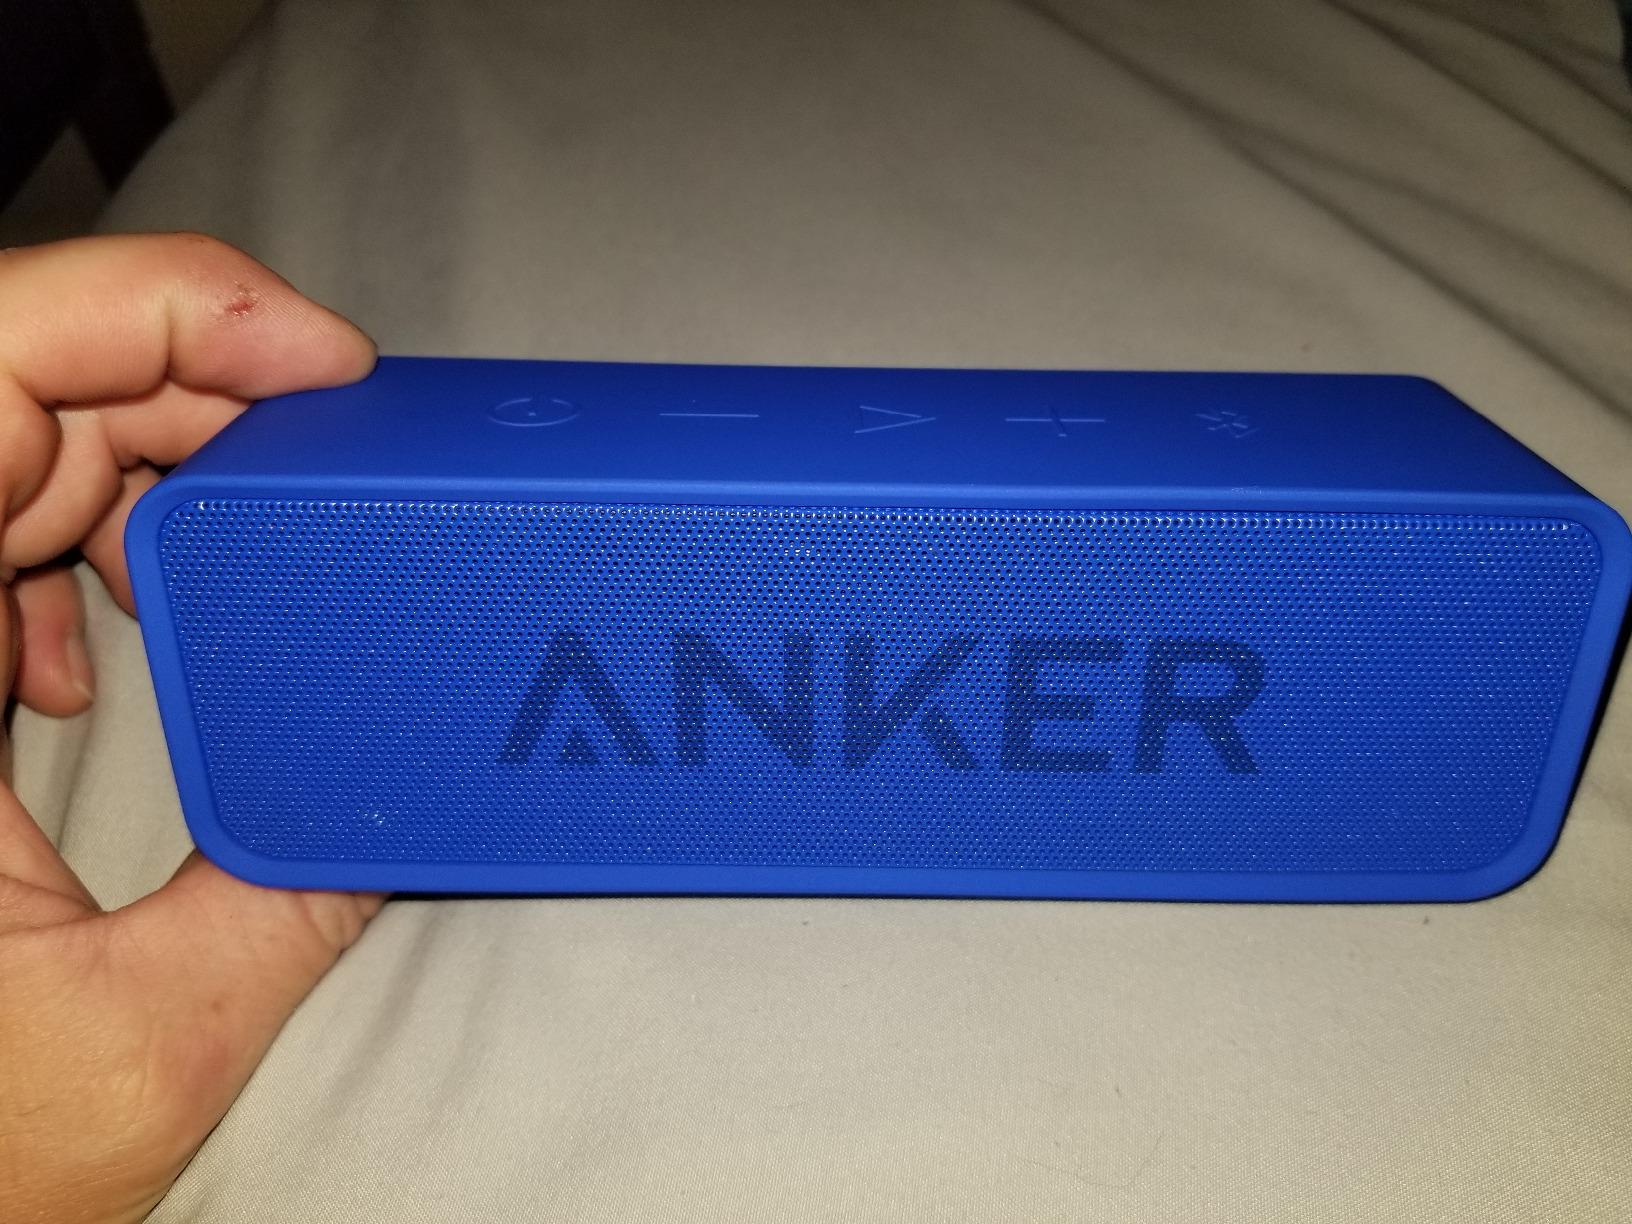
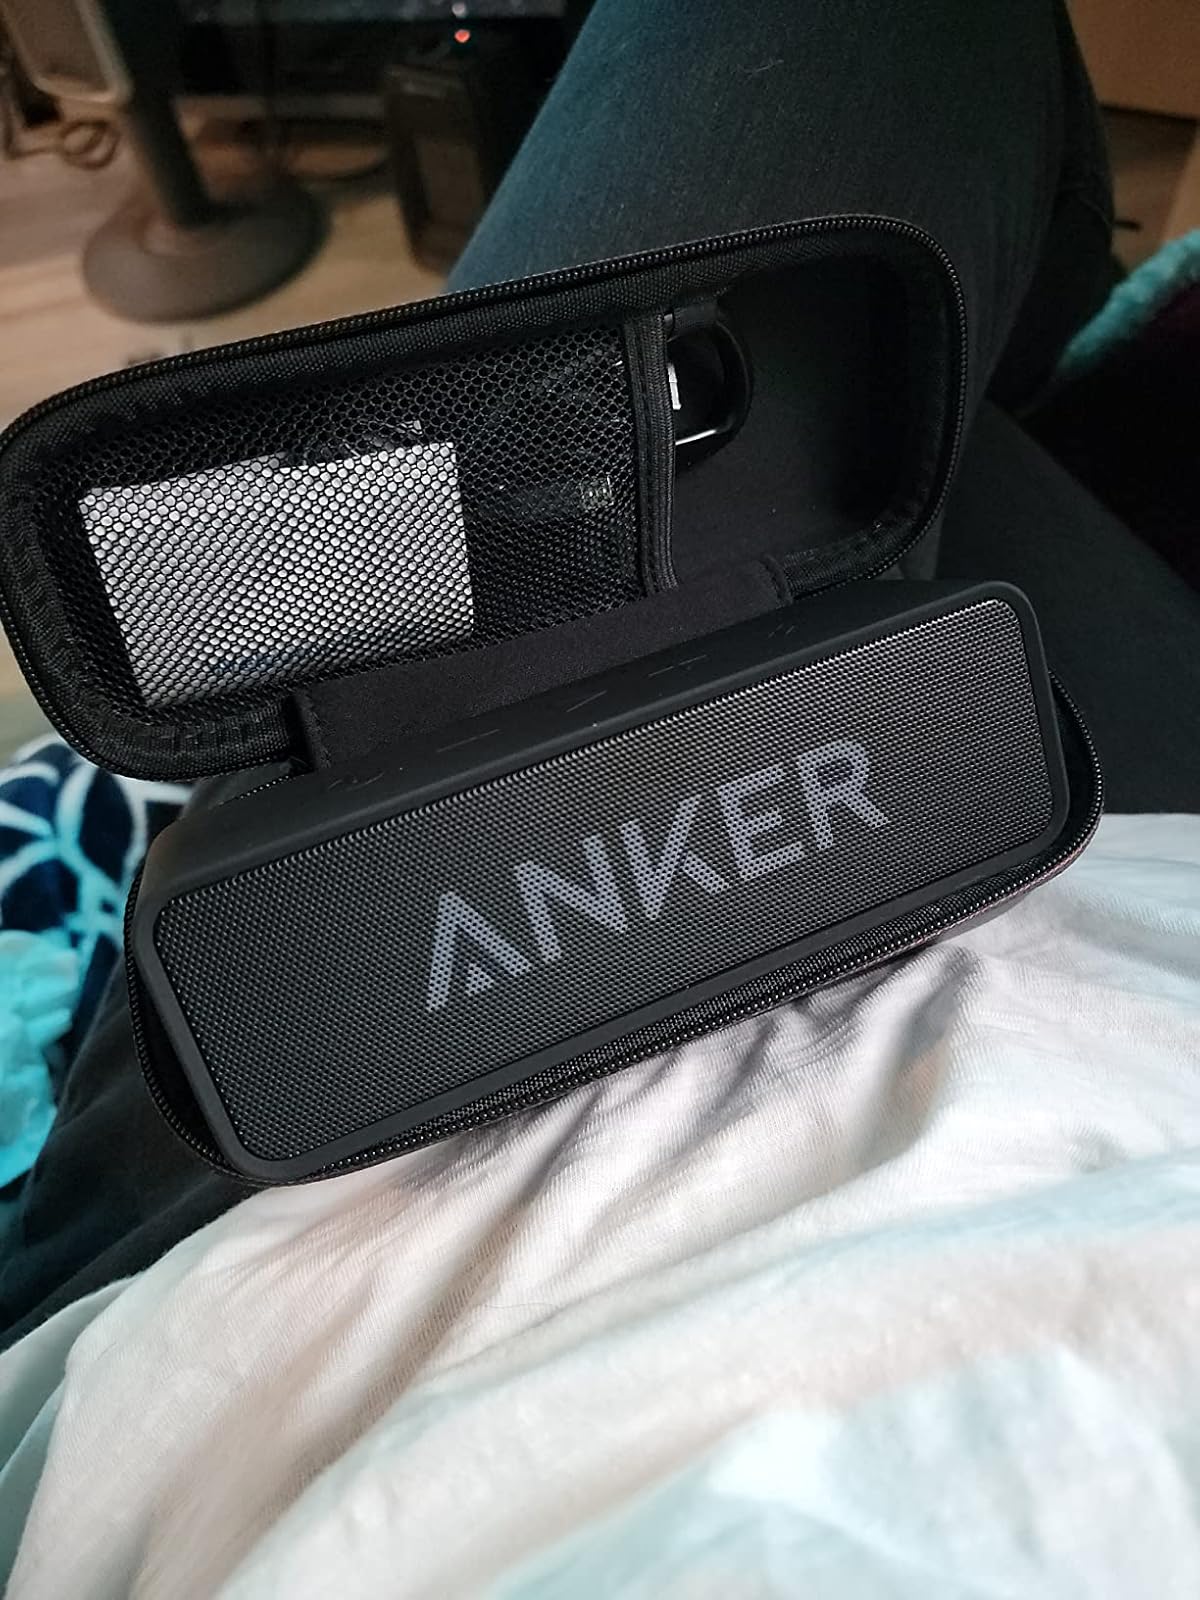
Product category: speaker
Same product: no